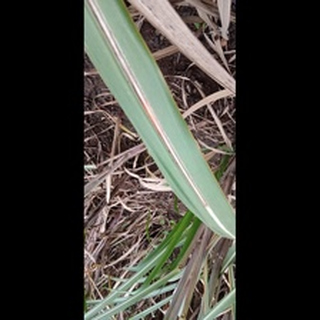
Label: sugarcane_red_rot